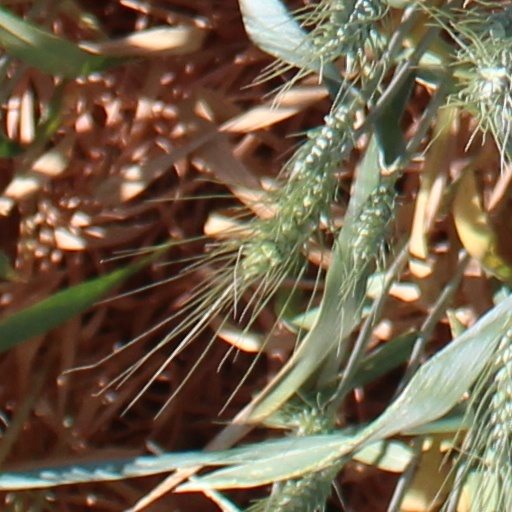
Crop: wheat